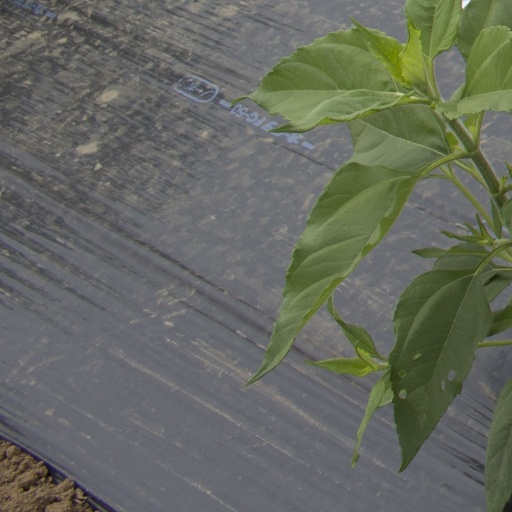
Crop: Jerusalem artichoke